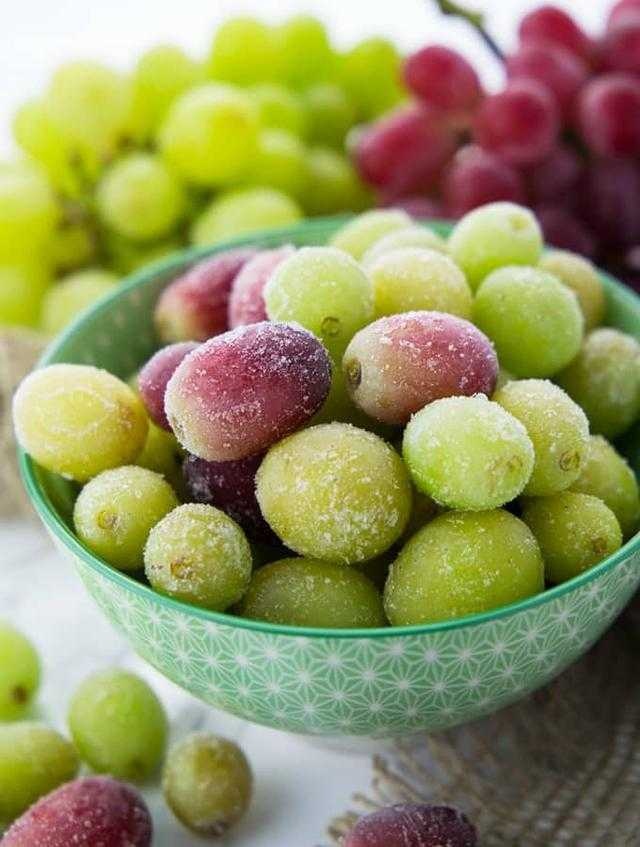
Label: Grapes